List of raw fish dishes

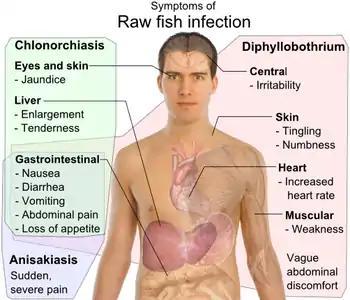
Differential symptoms of parasite infections by raw fish. All have gastrointestinal, but otherwise distinct, symptoms.

Parasites in fish are a natural occurrence and common. Though not a health concern in thoroughly cooked fish, parasites are a concern when consumers eat raw or lightly preserved fish such as sashimi, sushi, ceviche, and gravlax. Raw fish should be frozen to an internal temperature of −20 °C (−4 °F) for at least 7 days to kill parasites. Home freezers may not be cold enough to kill parasites.